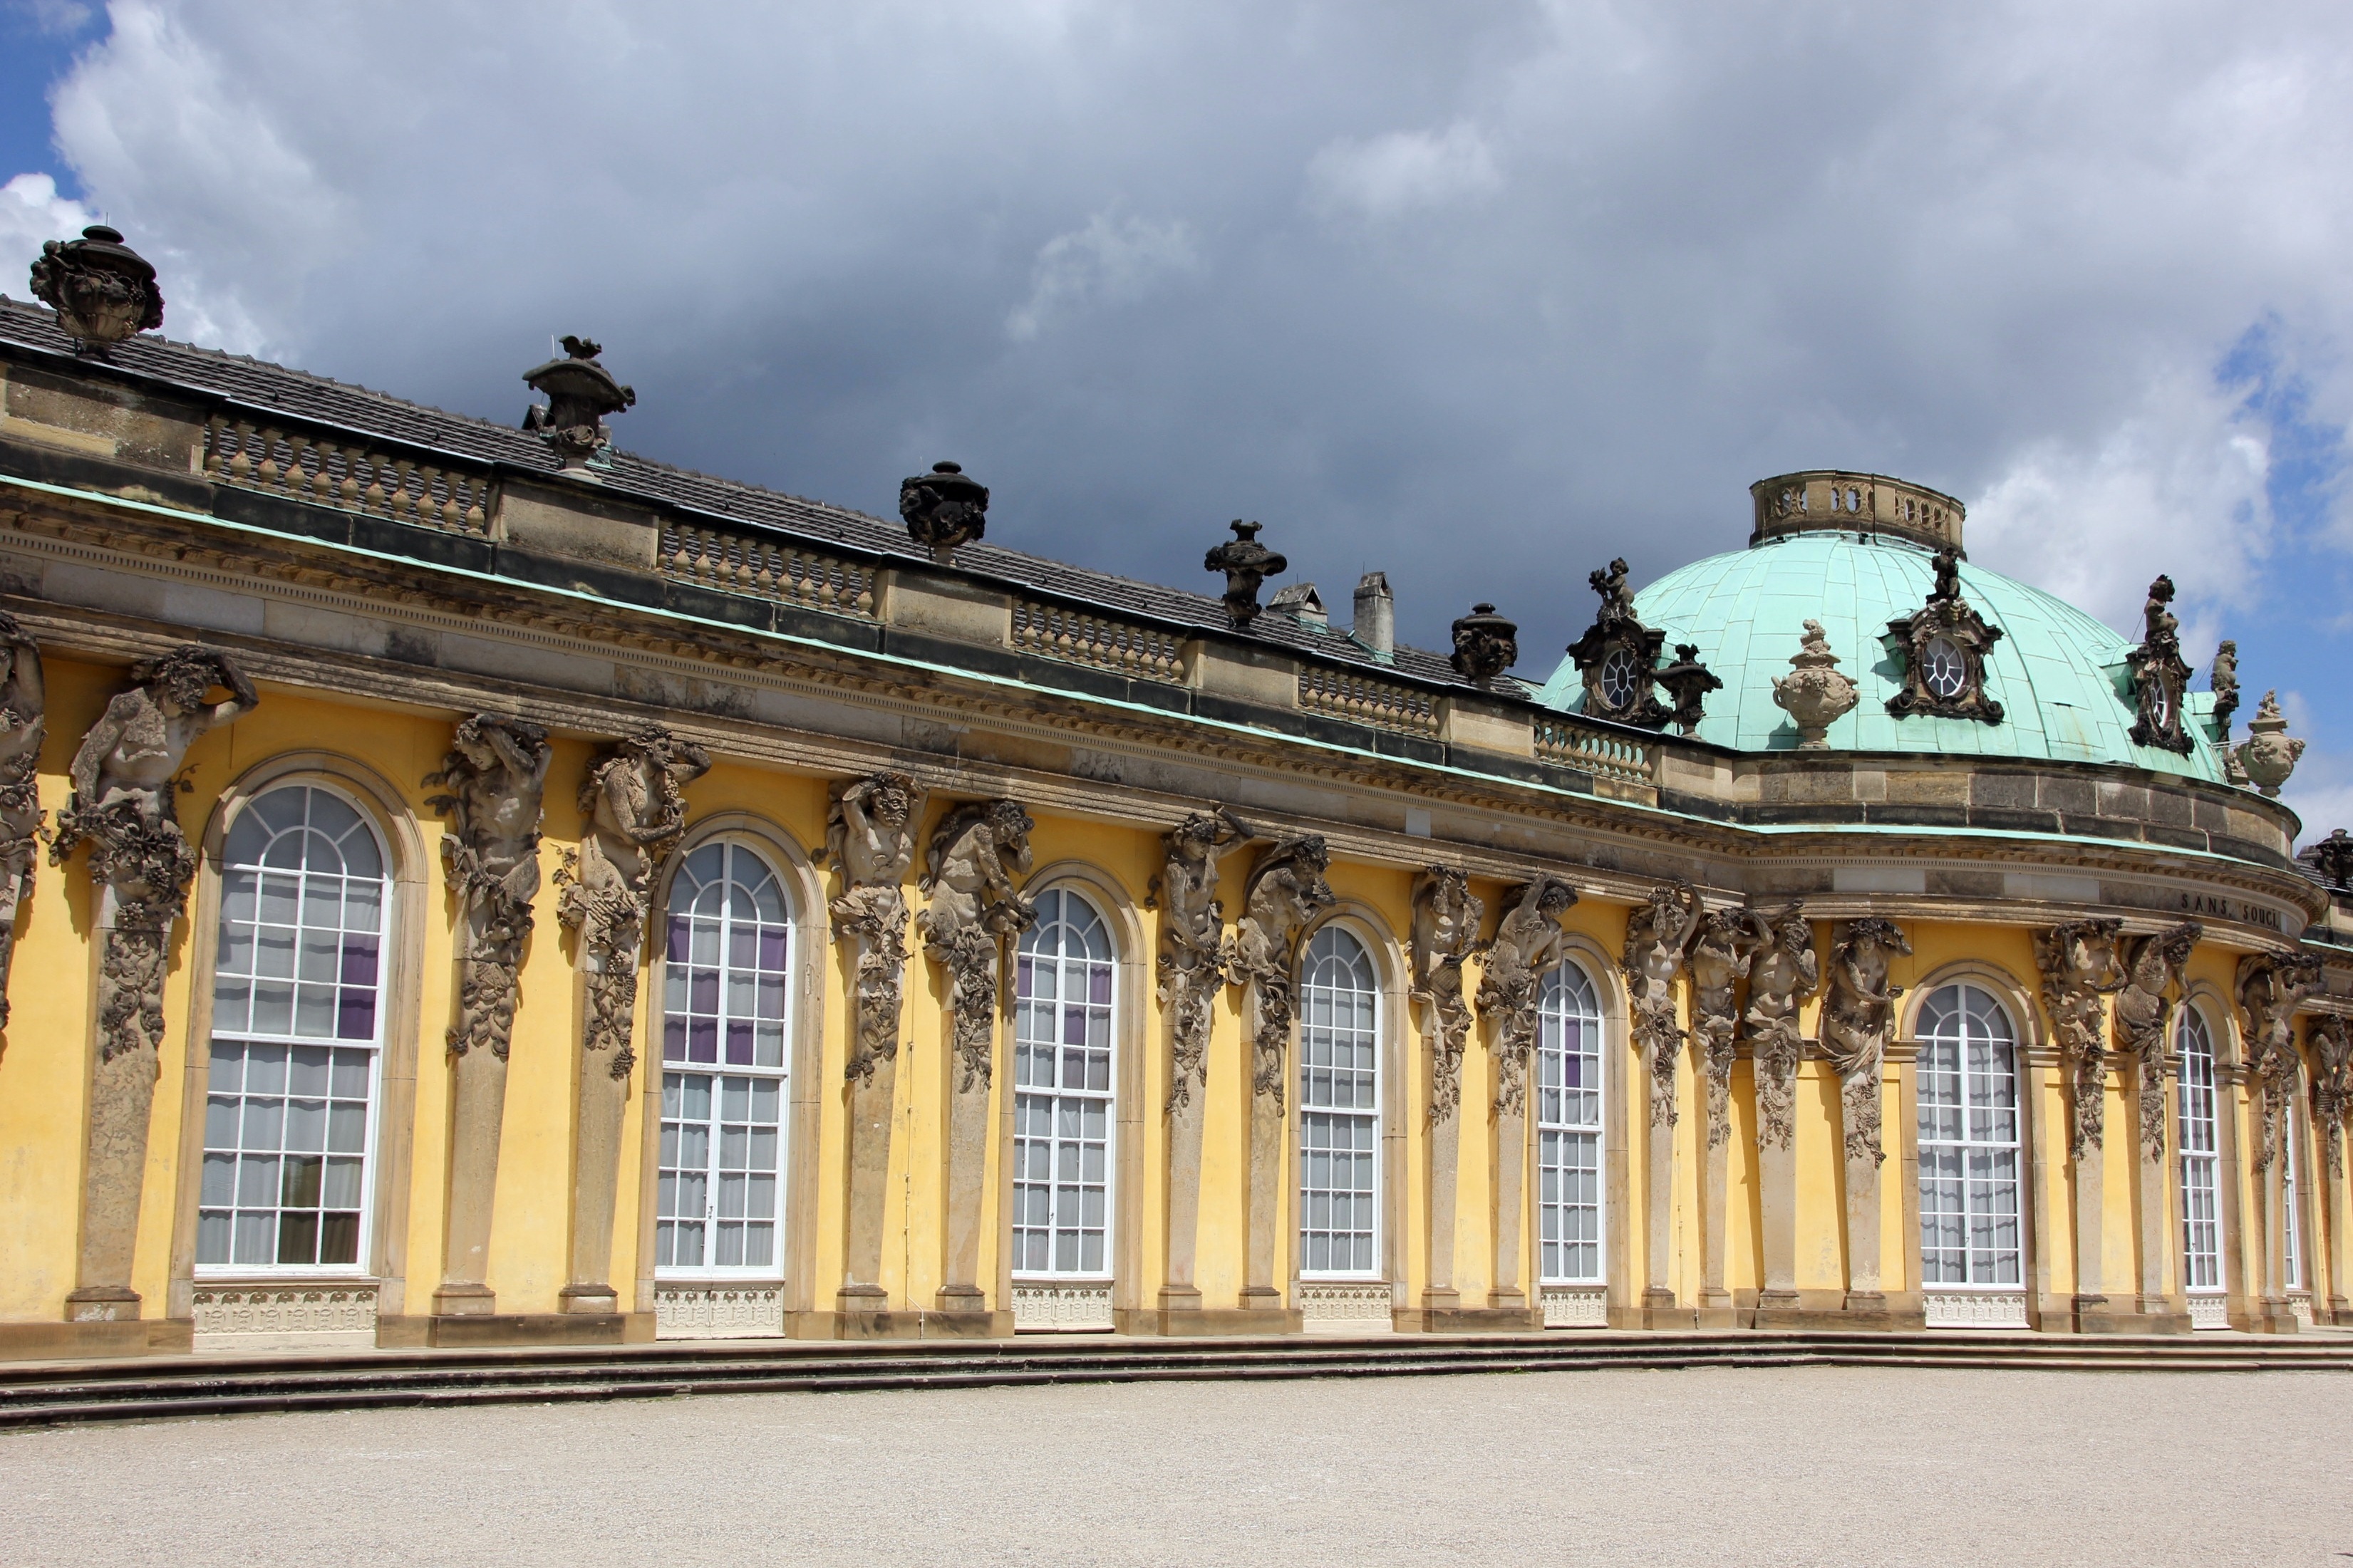
architecture, building, palace, opera house, plaza, castle, landmark, facade, tourism, gold, estate, potsdam, sanssouci, new palais, park sanssouci, ancient history